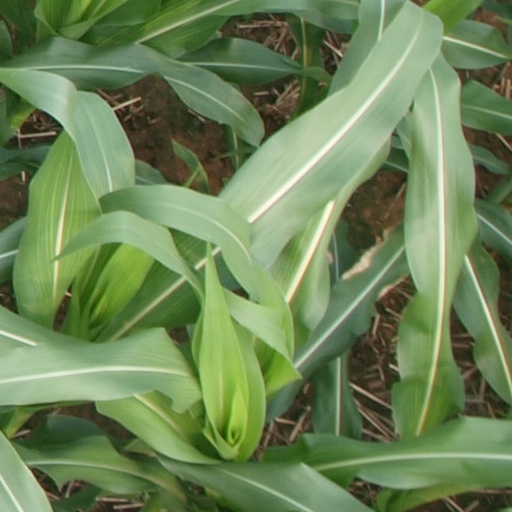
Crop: maize; corn